Oyster reef

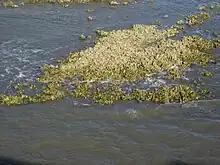
Oyster reef at about mid-tide off fishing pier at Hunting Island State Park, South Carolina

The term oyster reef refers to dense aggregations of oysters that form large colonial communities. Because oyster larvae need to settle on hard substrates, new oyster reefs may form on stone or other hard marine debris. Eventually the oyster reef will propagate by spat settling on the shells of older or nonliving oysters. The dense aggregations of oysters are often referred to as an oyster reef, oyster bed, oyster bank, oyster bottom, or oyster bar interchangeably. These terms are not well defined and often regionally restricted.